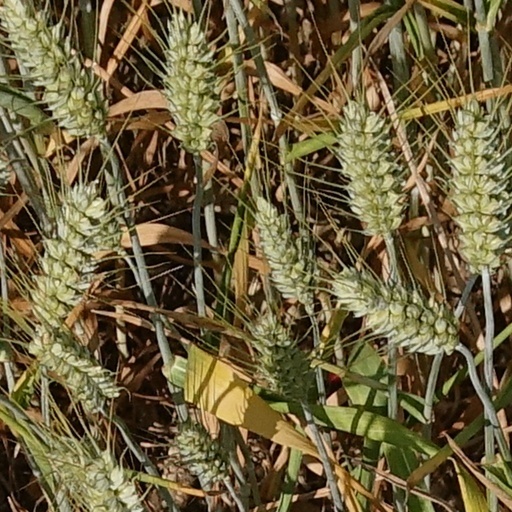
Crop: wheat